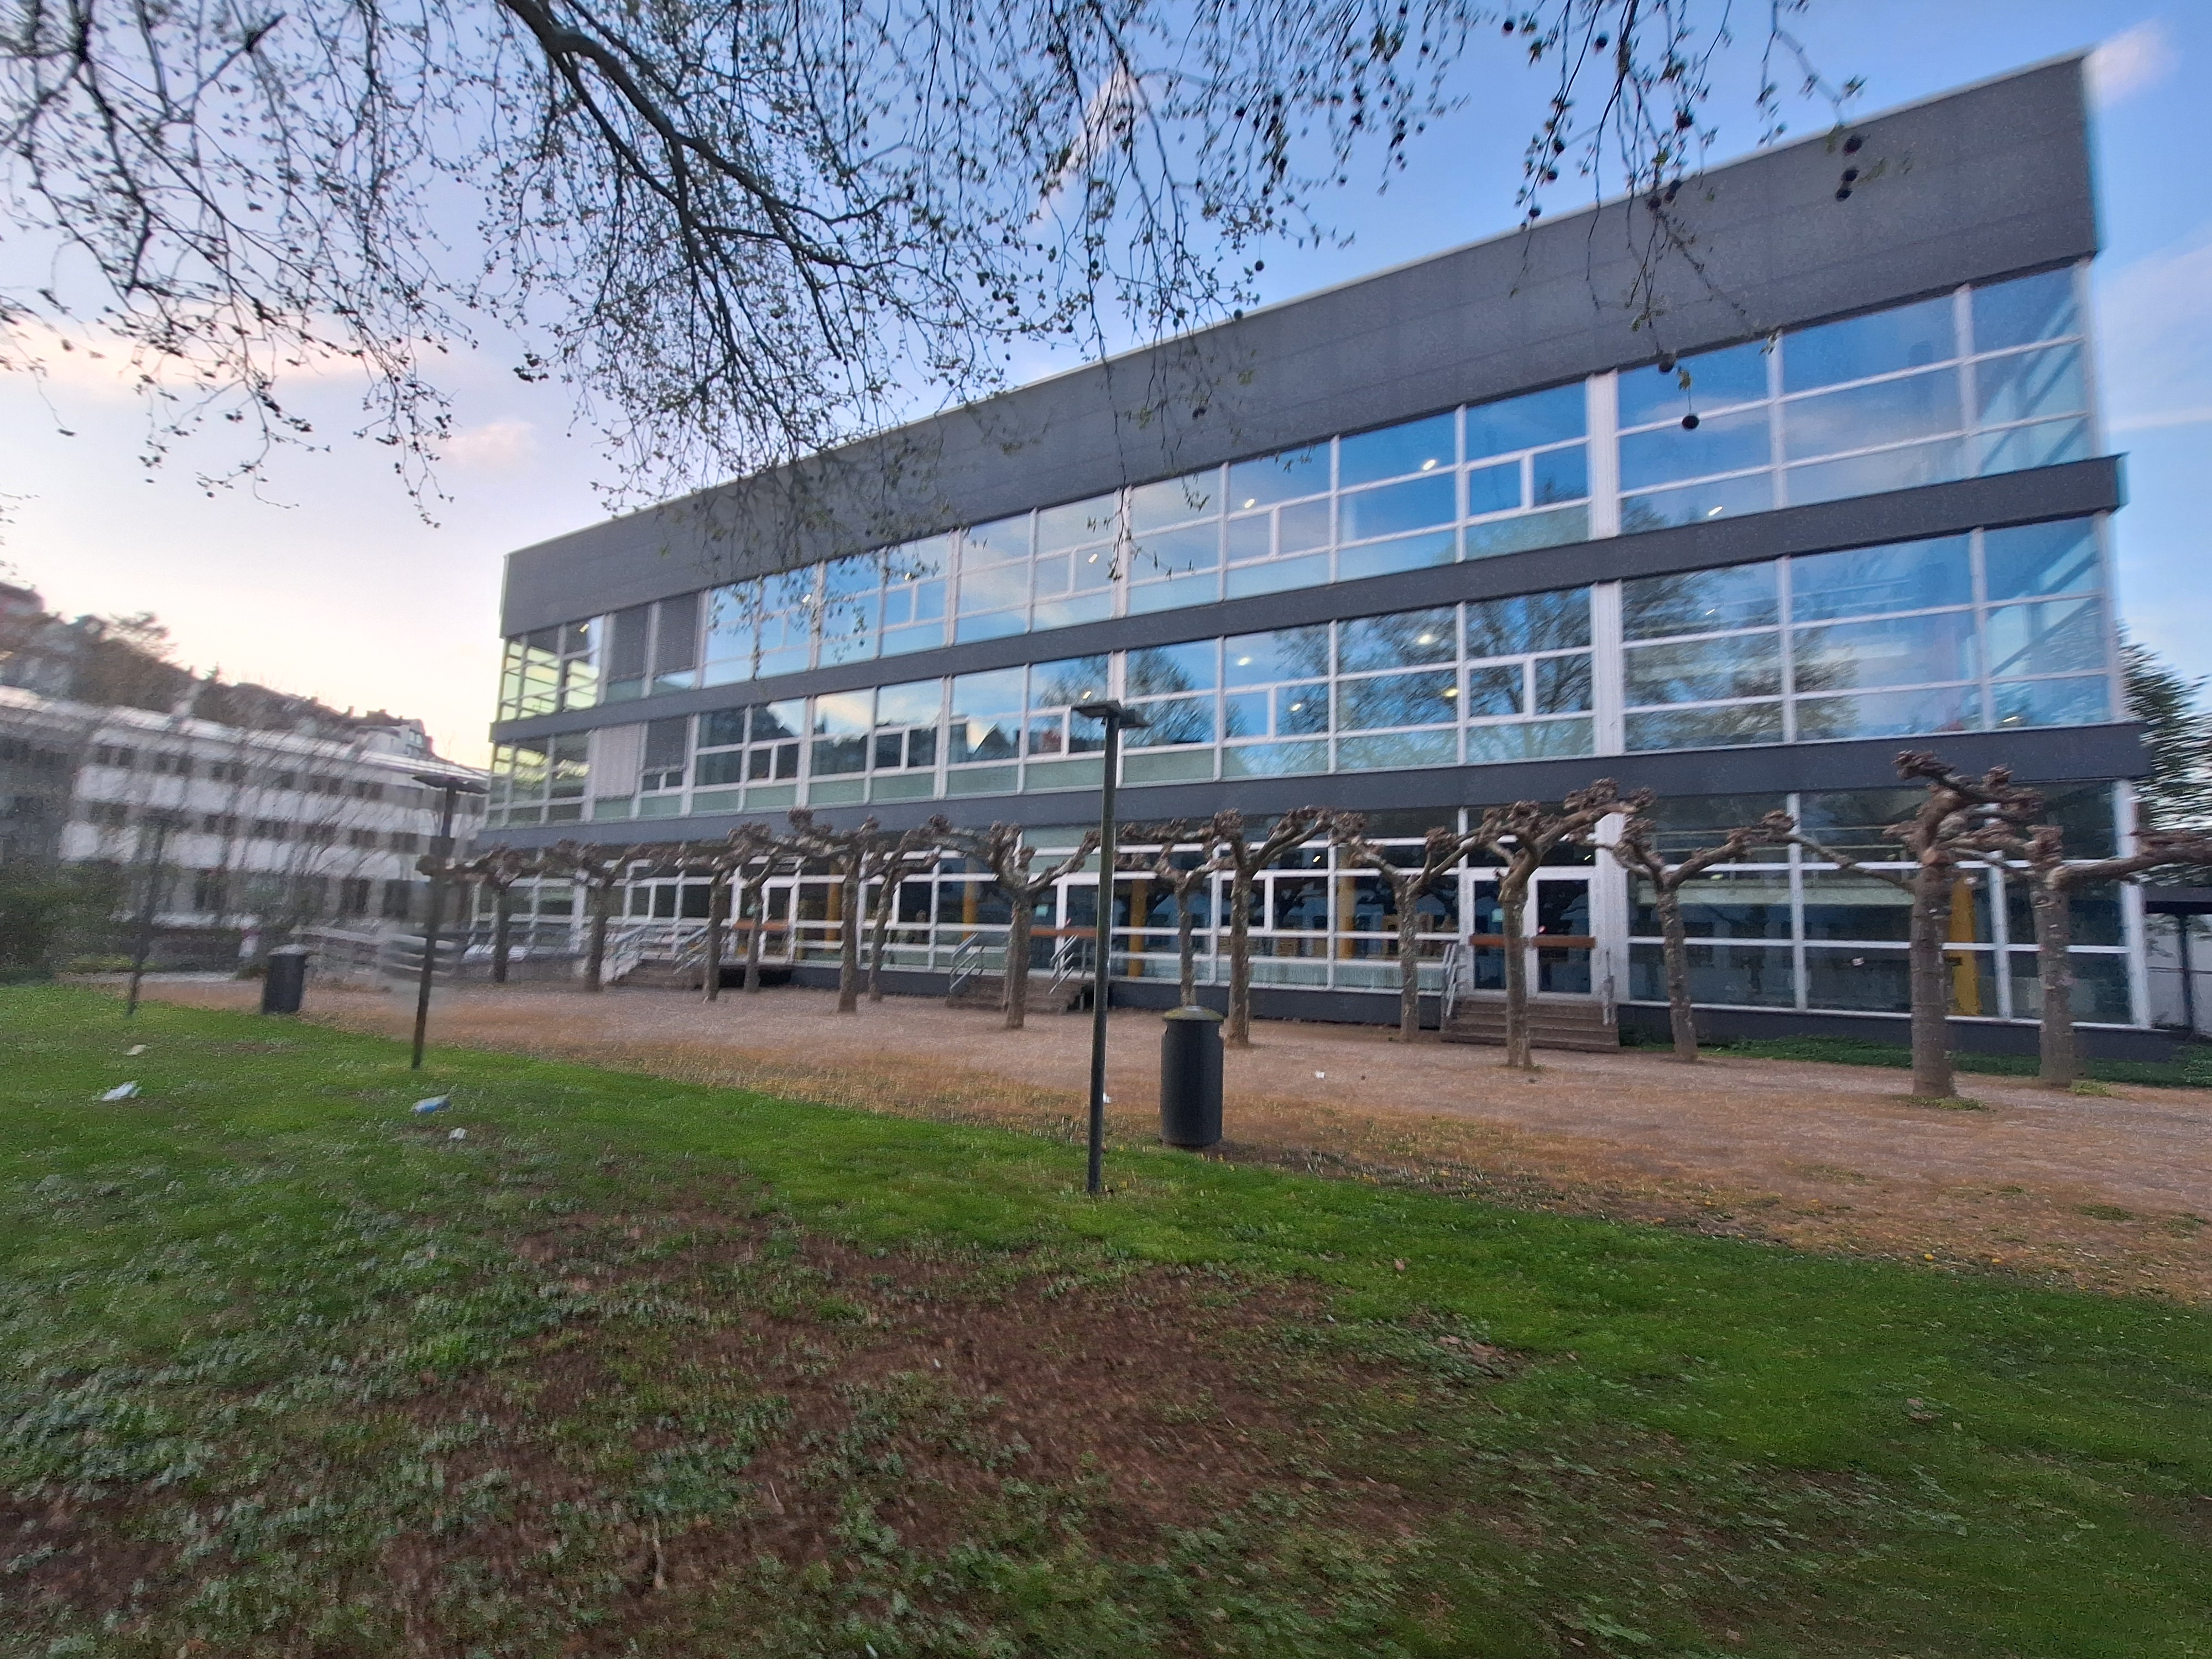
Building: Biegenstraße 14